Nazi racial theories

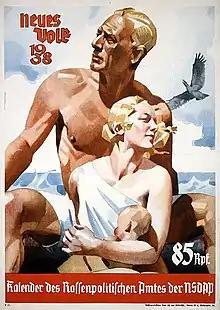
A poster advertising the 1938 "Neues Volk" calendar depicting racially "pure Aryans"

In his speeches and writings, Hitler referred to the supposed existence of an Aryan race, a race that he believed founded a superior type of humanity. According to Nazi ideology, the purest stock of Aryans were the Nordic people of Germany, England, the Netherlands, and Scandinavia. The Nazis defined Nordics as being identified by their tall stature (average ), their long faces, their prominent chins, their narrow and straight or aquiline noses with a high base, their lean builds, their dolichocephalic skulls, their straight and light hair, their light eyes, and their fair skin. The Nazis regarded the Germans as well as the English, Danes, Norwegians, and Swedes as the most racially pure in Europe. Indeed, members of the "Schutzstaffel" (SS) considered Aryans not to be of a single ethnic group, and did not have to be exclusively German, but instead could be selected from populations across Europe to create the "master race". The normative German term for them was that there existed an "arisches Volk" (Aryan people), not "arische Rasse (Aryan race)."